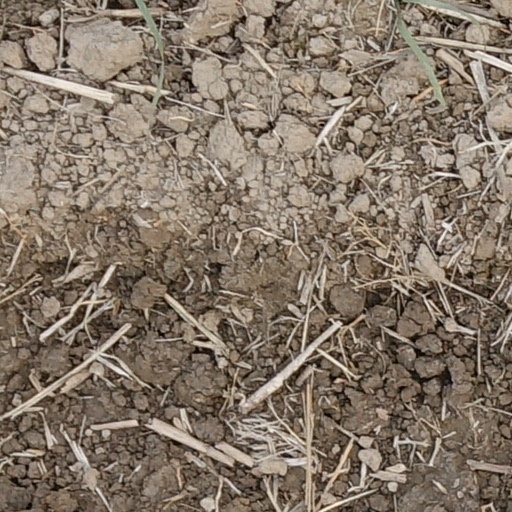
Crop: wheat